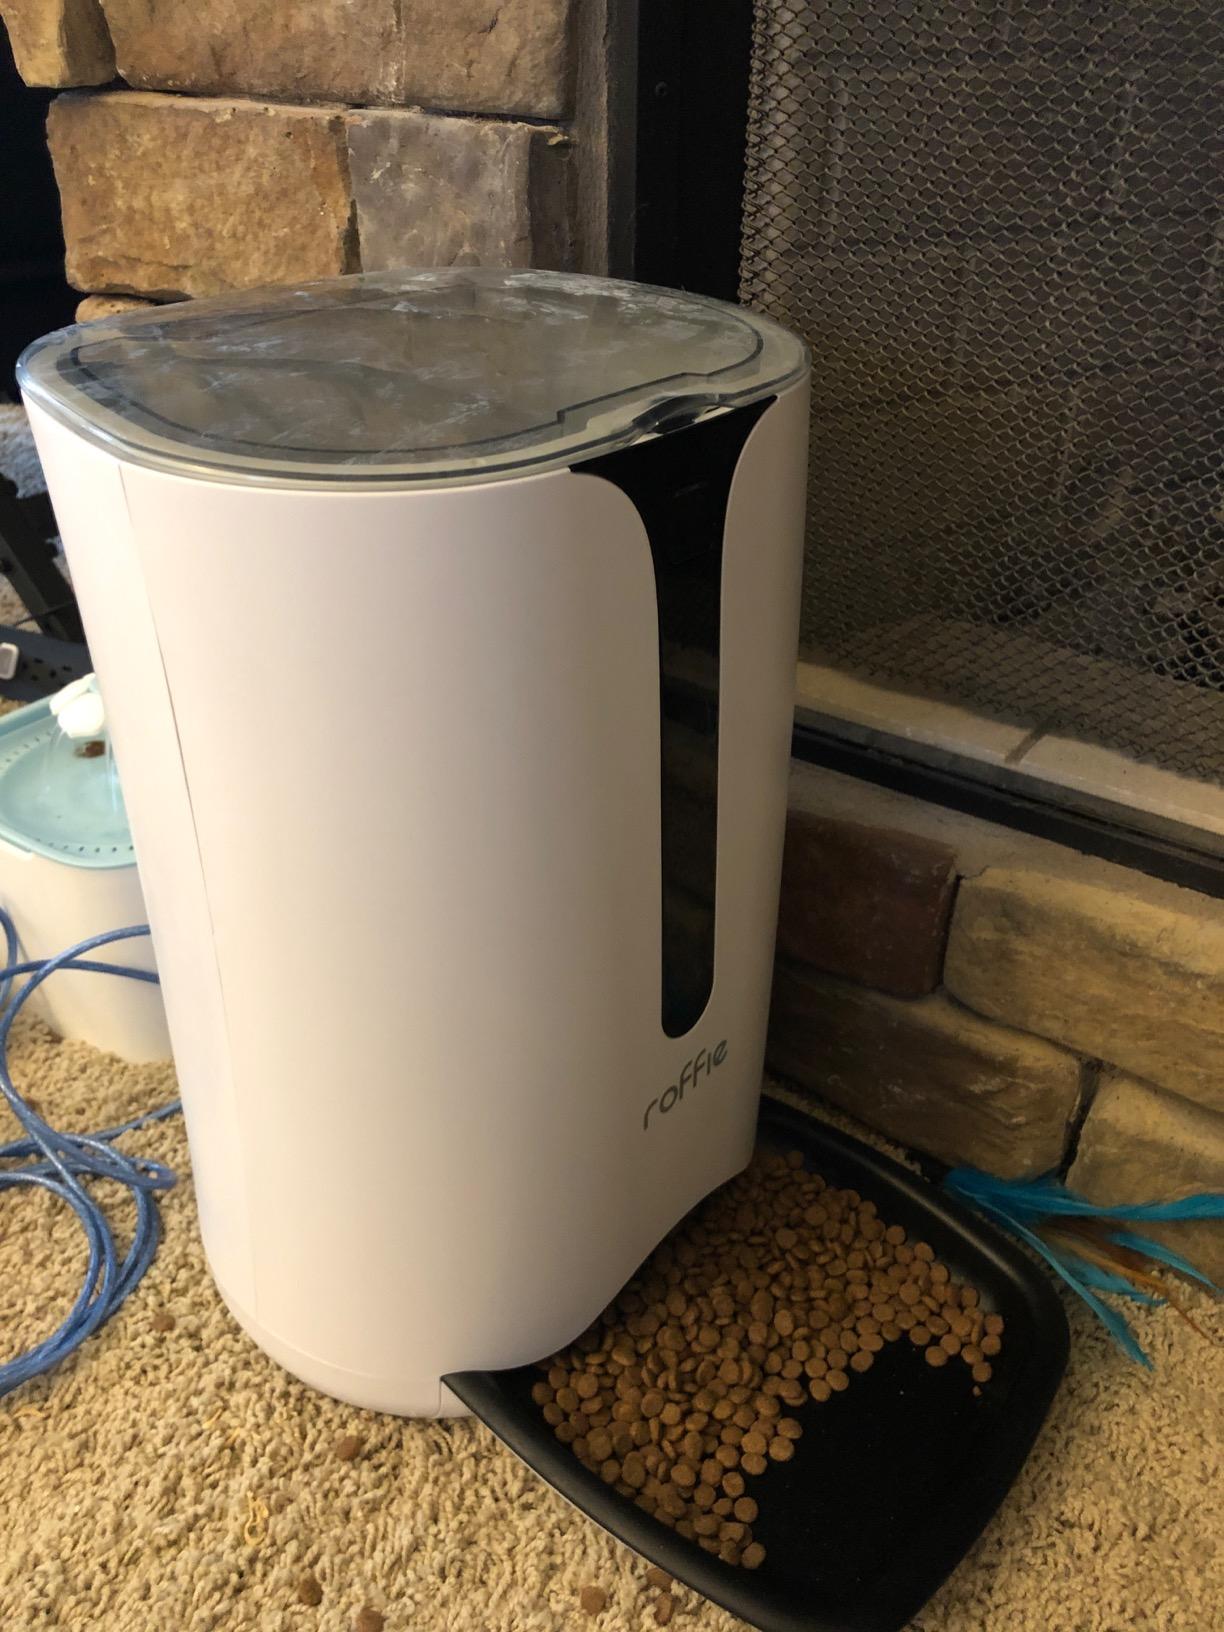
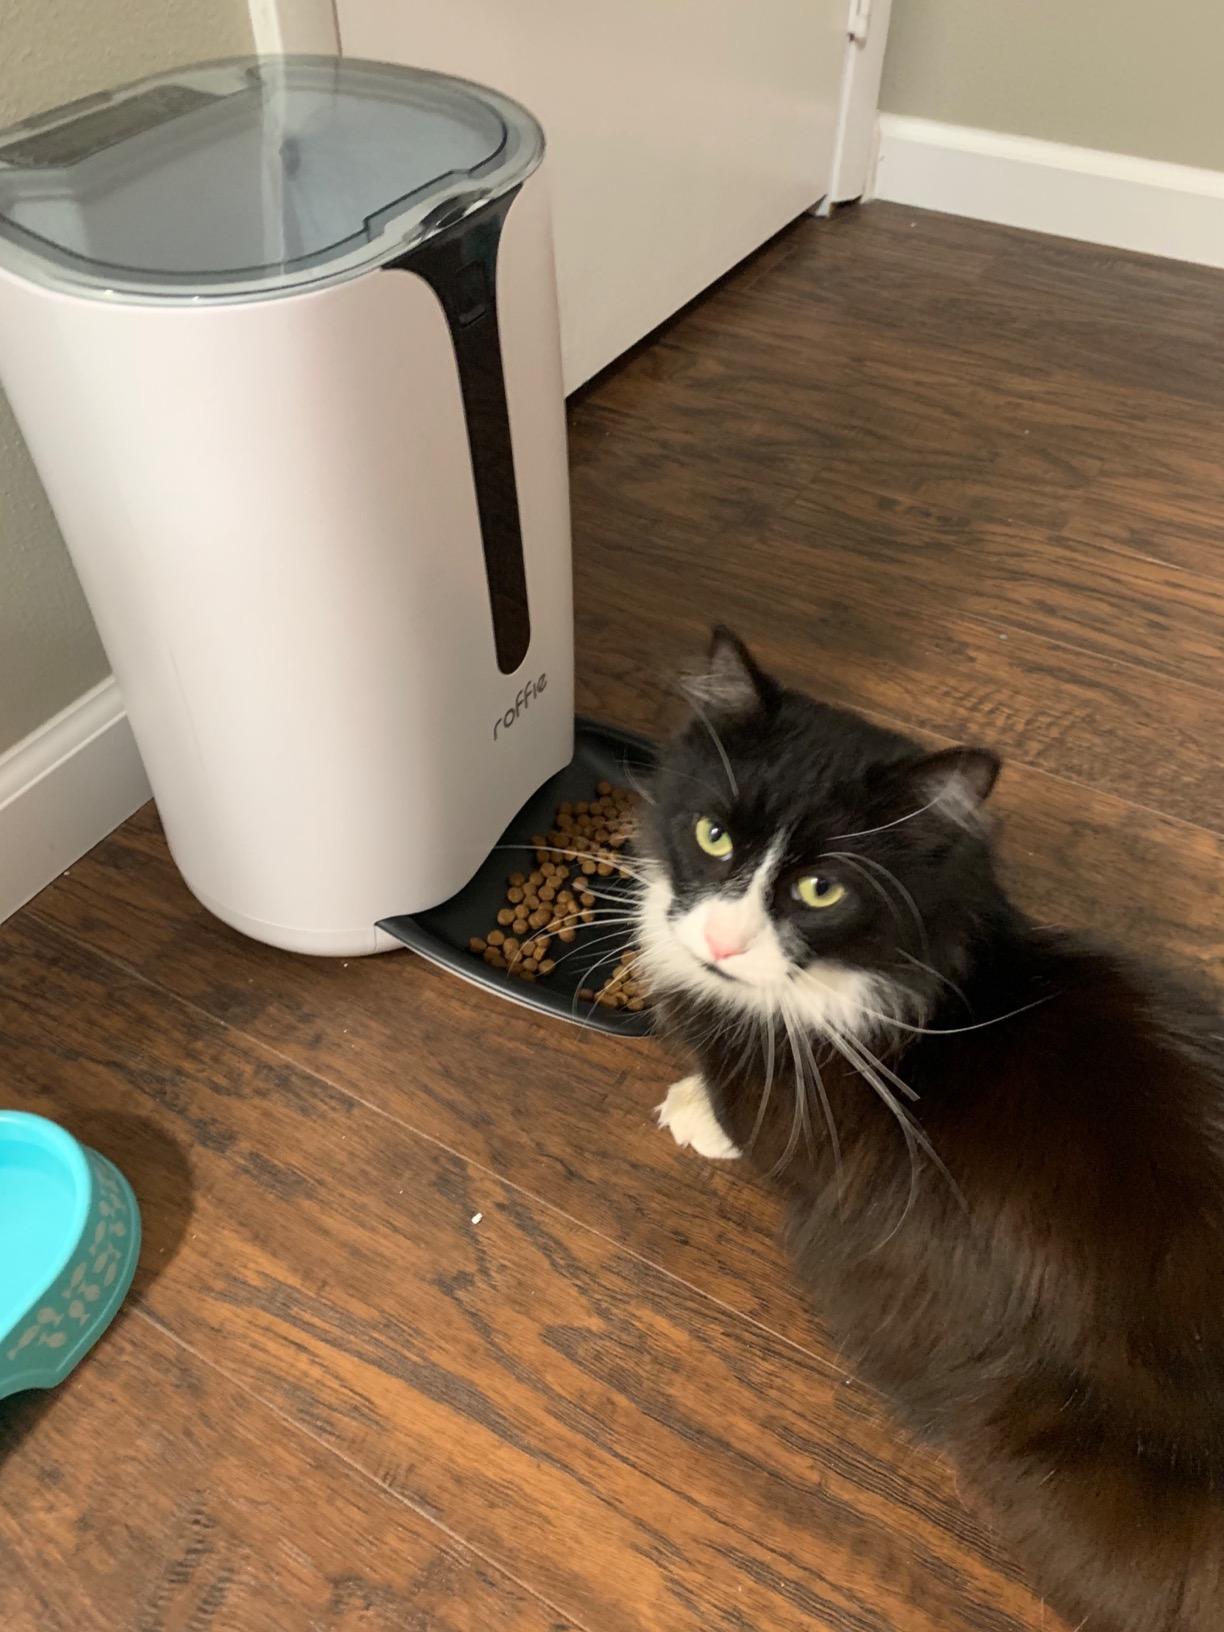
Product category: items_feeder
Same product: yes